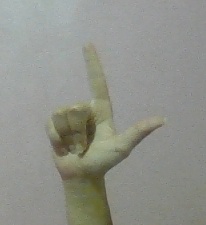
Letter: laam